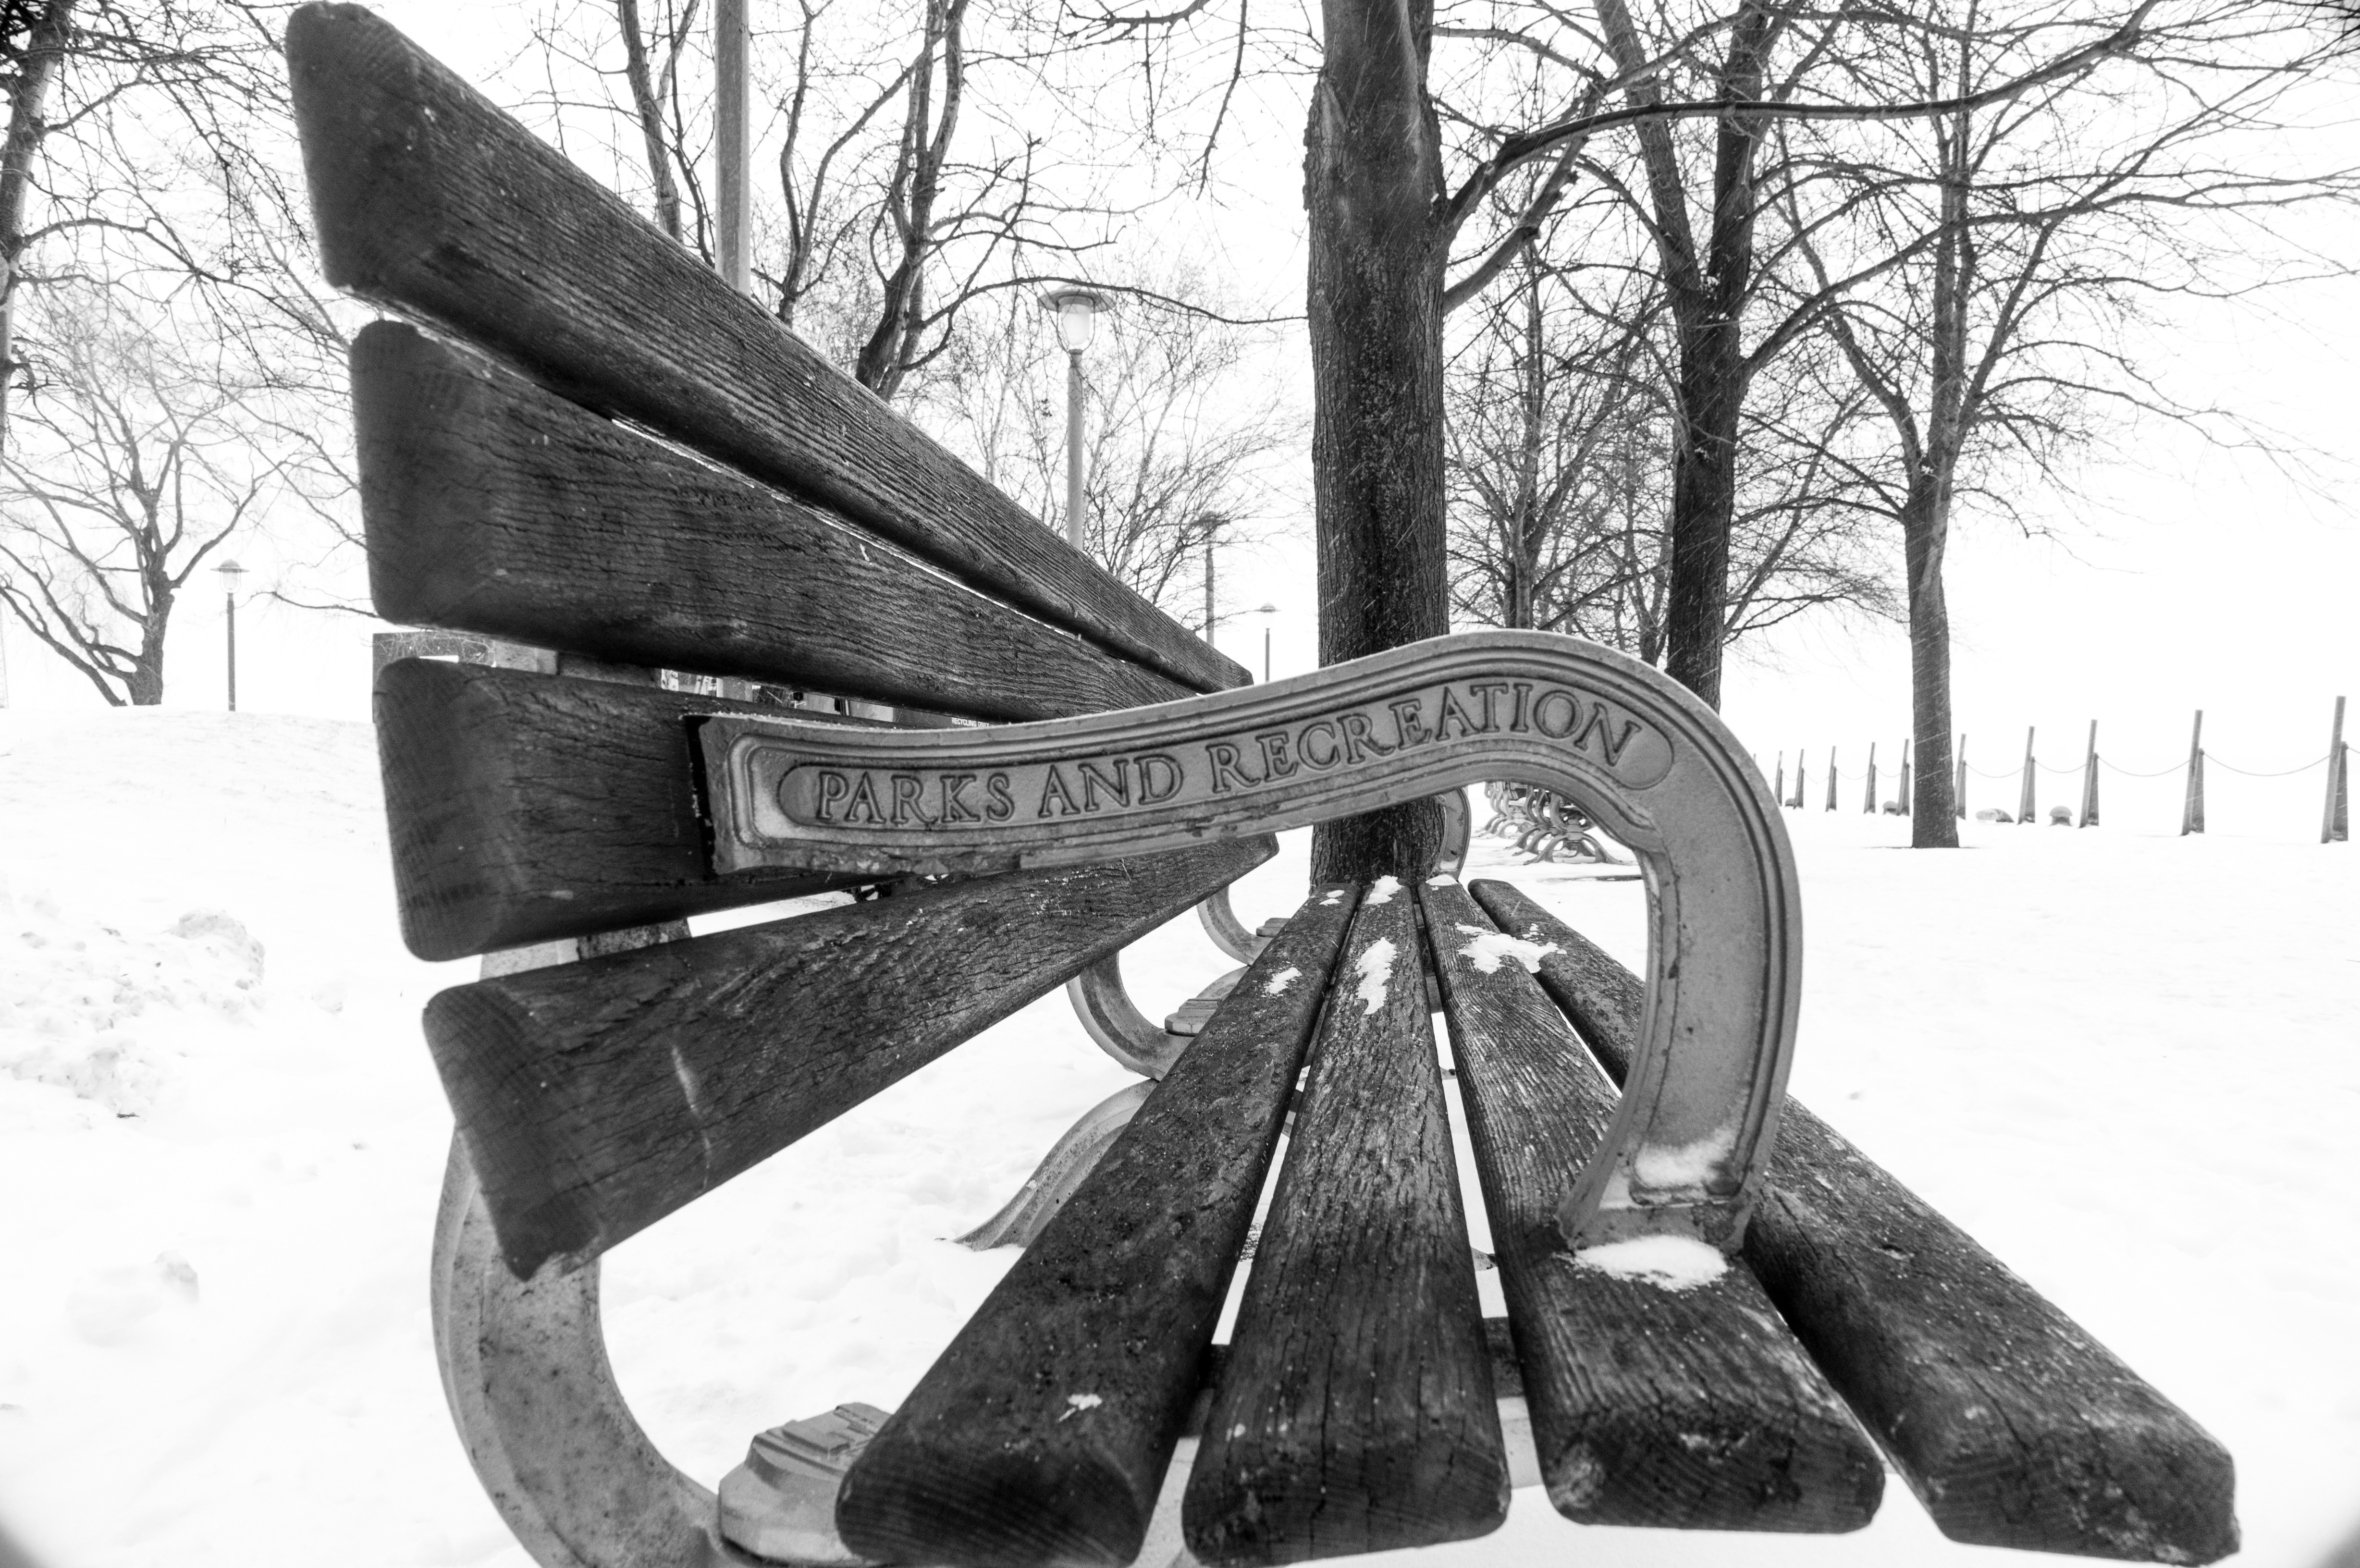
snow, black and white, monochrome, sculpture, art, sketch, drawing, footwear, monochrome photography